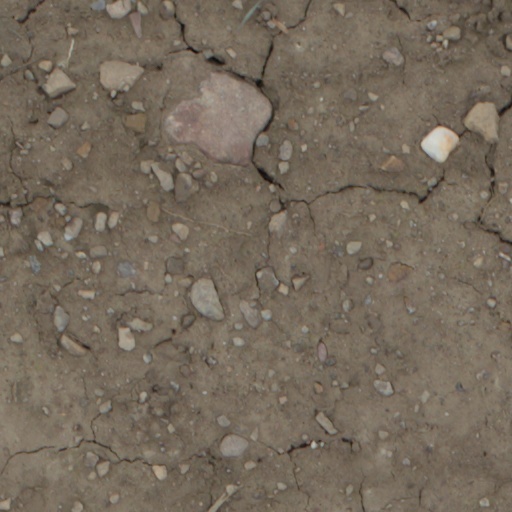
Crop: wheat